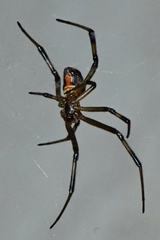
Species: Lactrodectus_hesperus